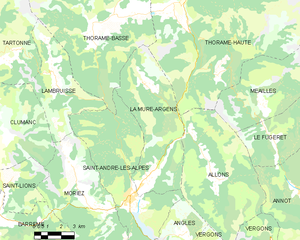
Carte des communes françaises: La Mure-Argens
La Mure-Argens est une commune française, située dans le département des Alpes-de-Haute-Provence en région Provence-Alpes-Côte d'Azur.